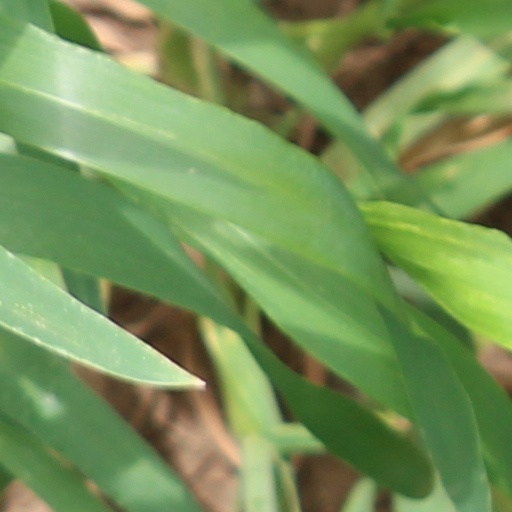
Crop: wheat